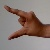
The image shows a hand gesture representing the letter 'Z' in Indian Sign Language.